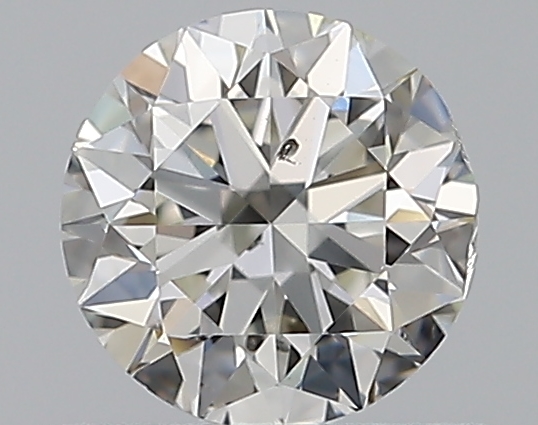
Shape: round
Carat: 0.5
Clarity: SI1
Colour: I
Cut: VG
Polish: EX
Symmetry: VG
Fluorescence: F
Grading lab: GIA
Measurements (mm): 5.01 x 5.07 x 3.13